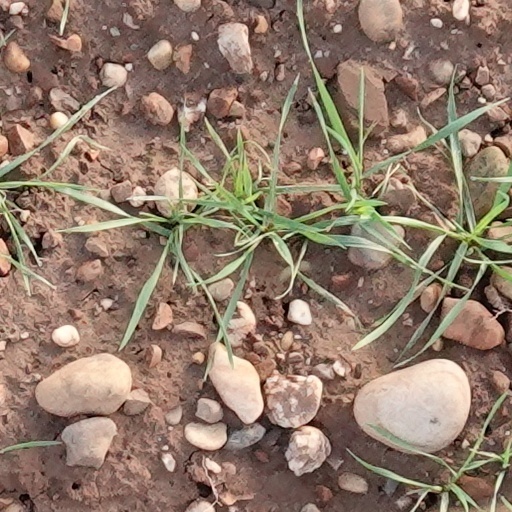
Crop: wheat